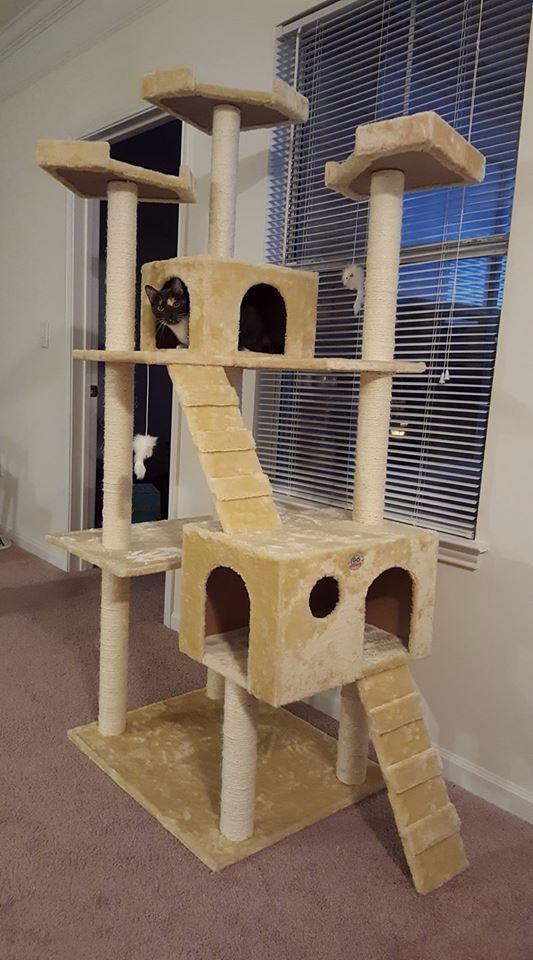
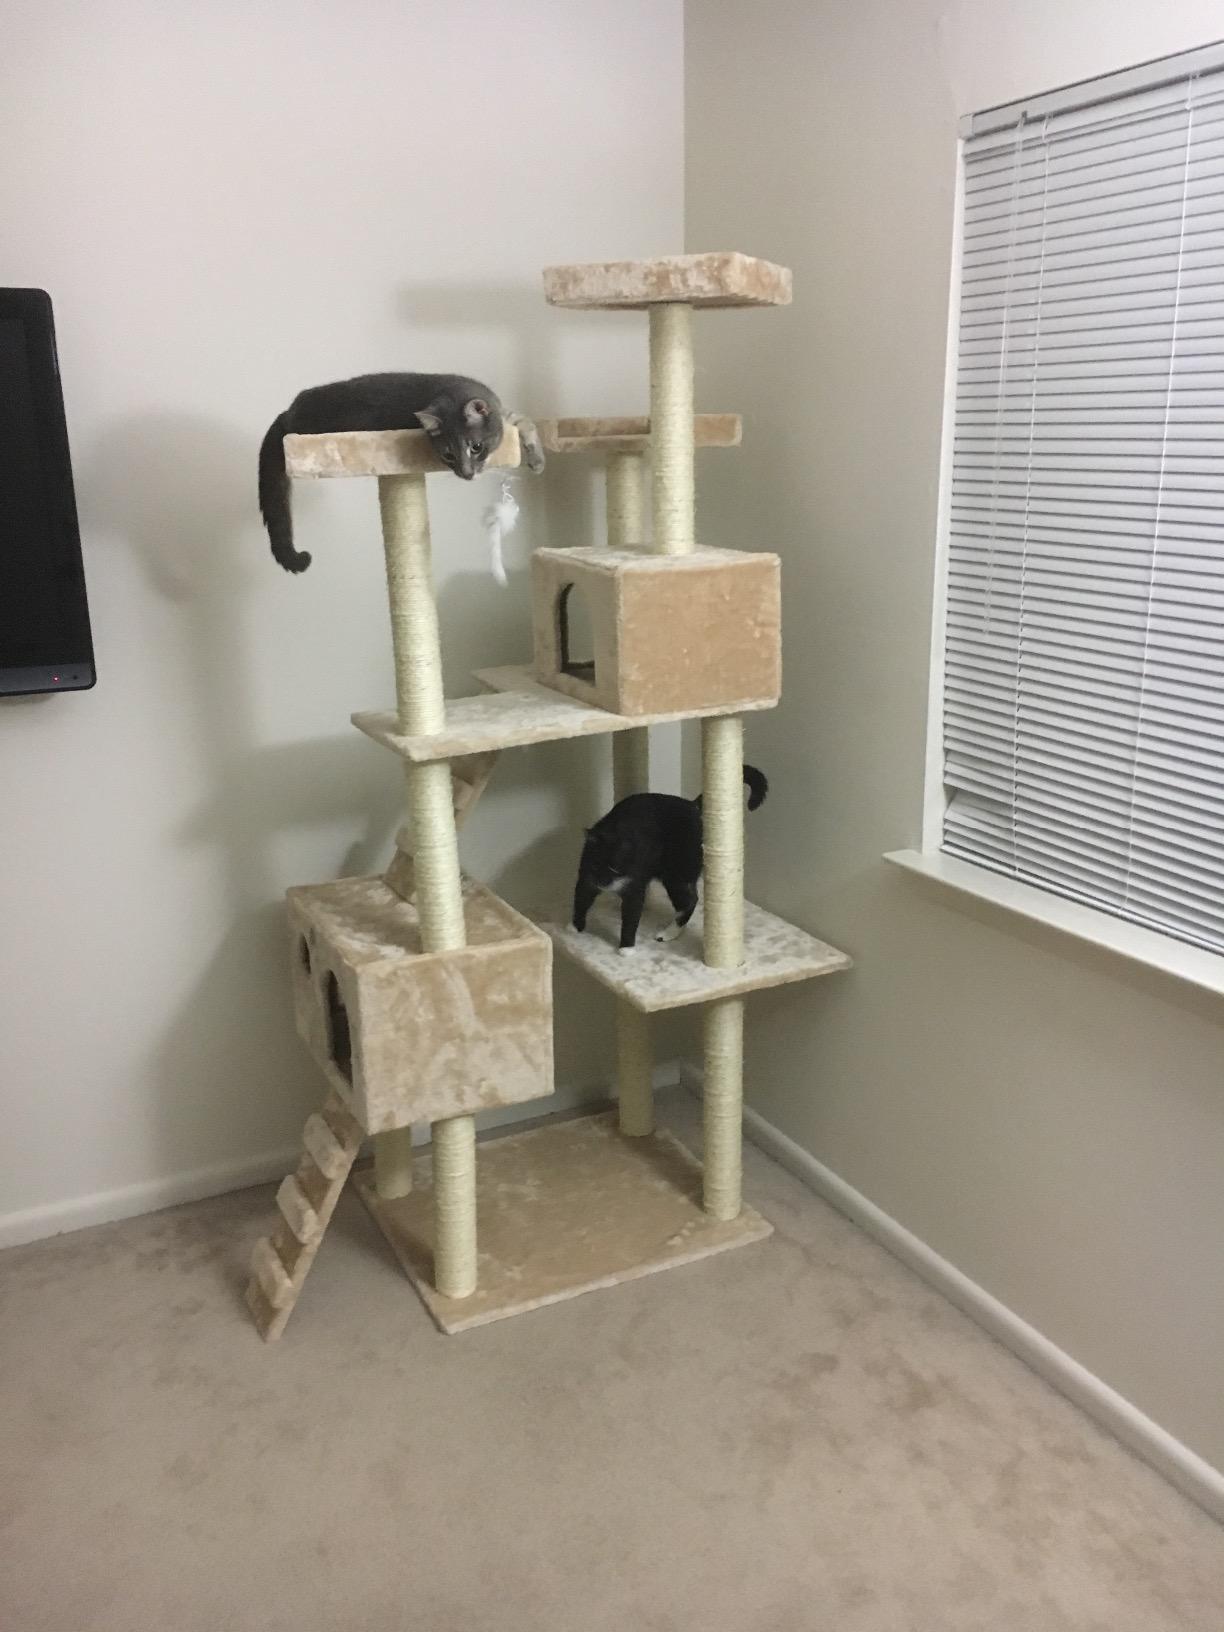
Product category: items_cat tree
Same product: yes